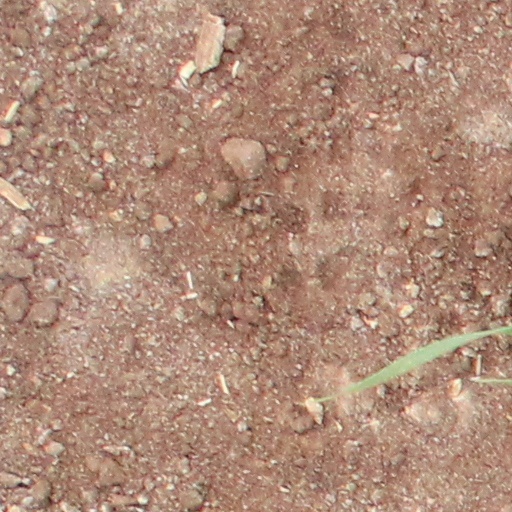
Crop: wheat